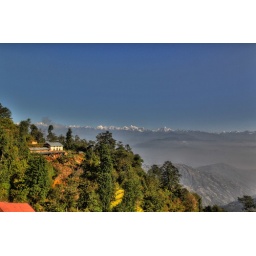
clear blue sky viewed from nagarkot after astrophotgraphy (meteor shower) session was doomed by fog.